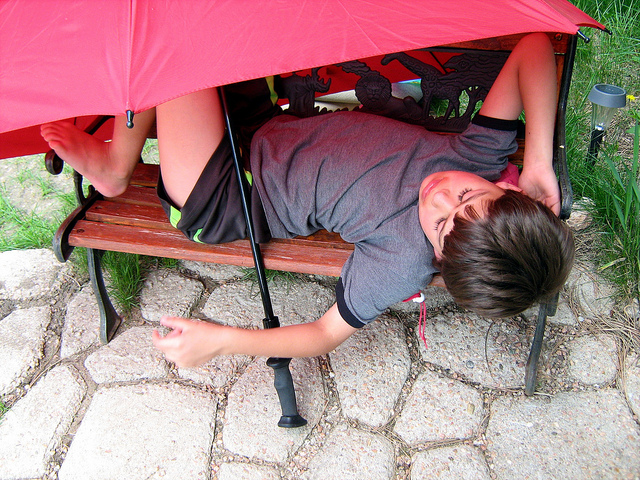
user: Given an image and a question. Answer the question in a short answer. Question: What is the most effective way of keeping dry from the rain? Short Answer:
assistant: umbrella